World Scout Moot

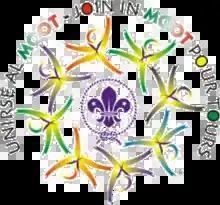

The World Scout Moot is an event for senior branches of Scouting (traditionally called Rovers) and other young adult Scouts, gathering up to 5,000 people. Moots provide an opportunity for young adults in Scouting to meet, with the objective of improving their international understanding as citizens of the world. Moots are held every four years and are organized by the World Organization of the Scout Movement (WOSM).